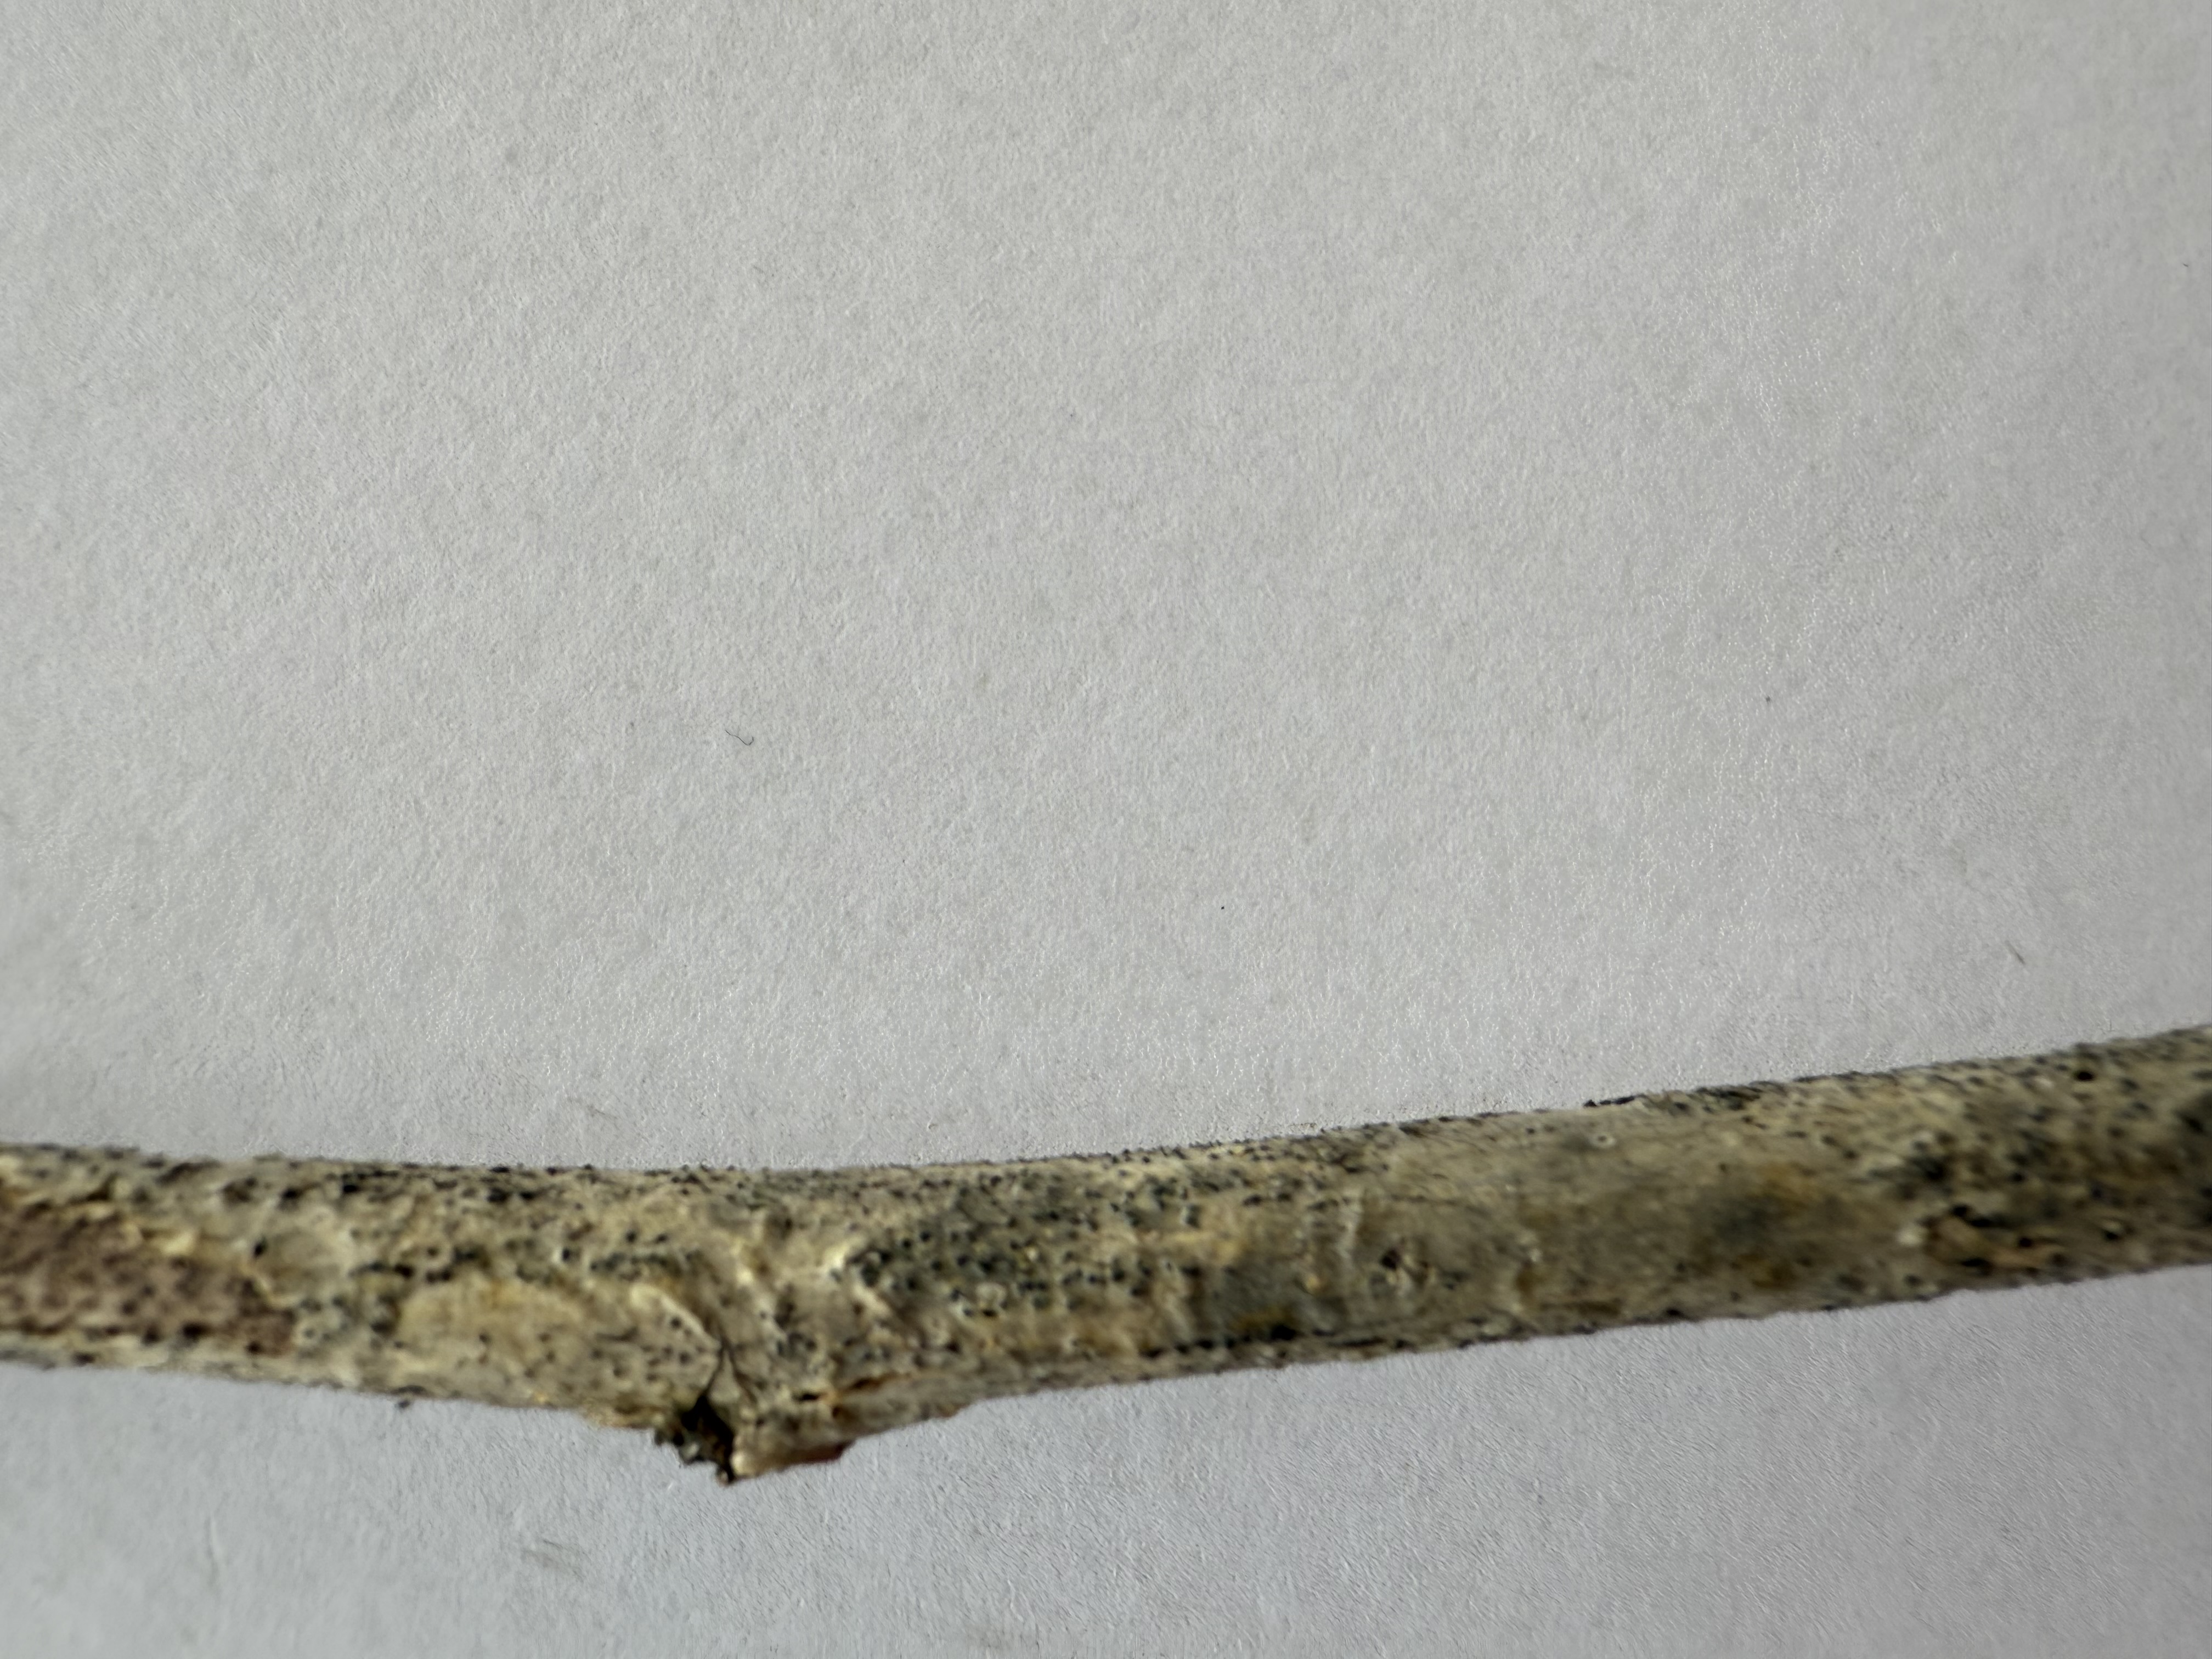
Variety: Austria Everbearing Mulberry